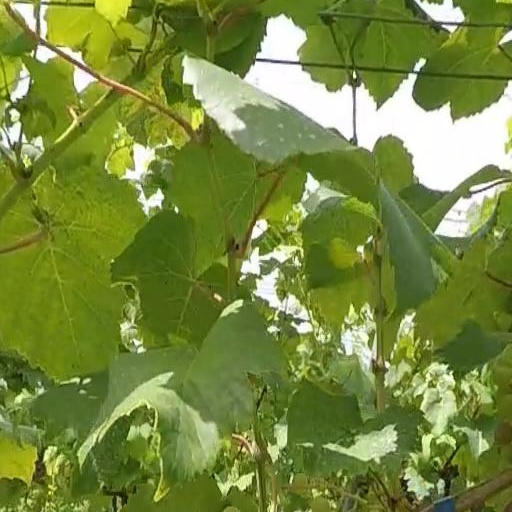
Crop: grape